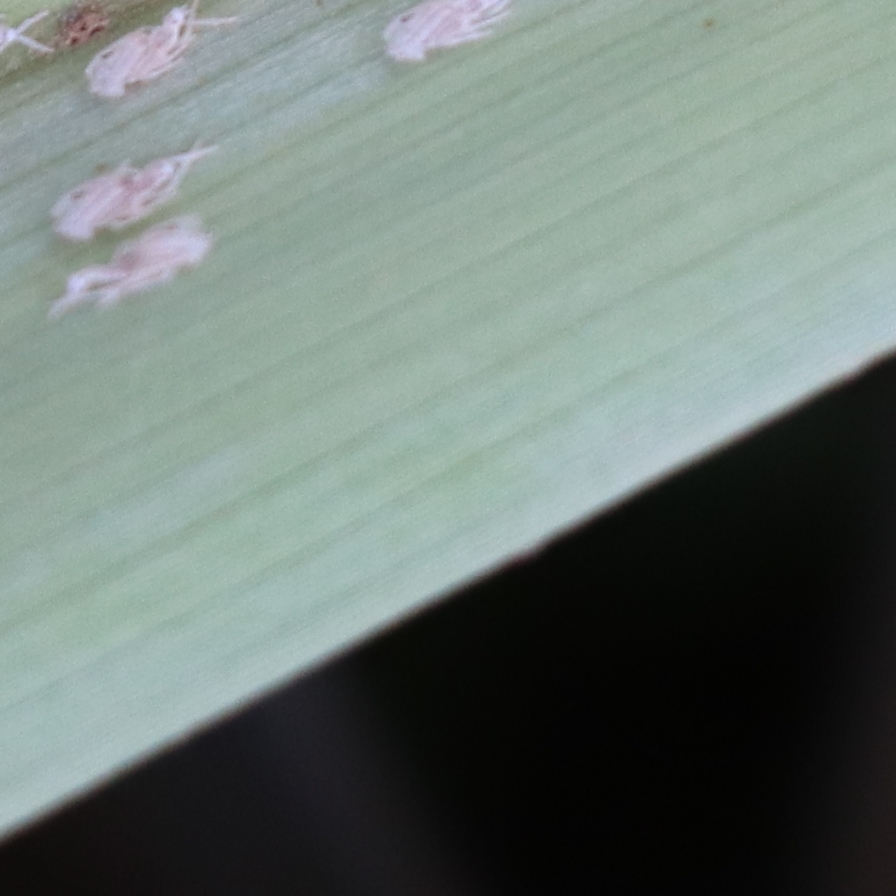
Label: Bug